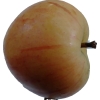
Label: apple